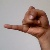
The image shows a hand gesture representing the letter 'J' in Indian Sign Language.